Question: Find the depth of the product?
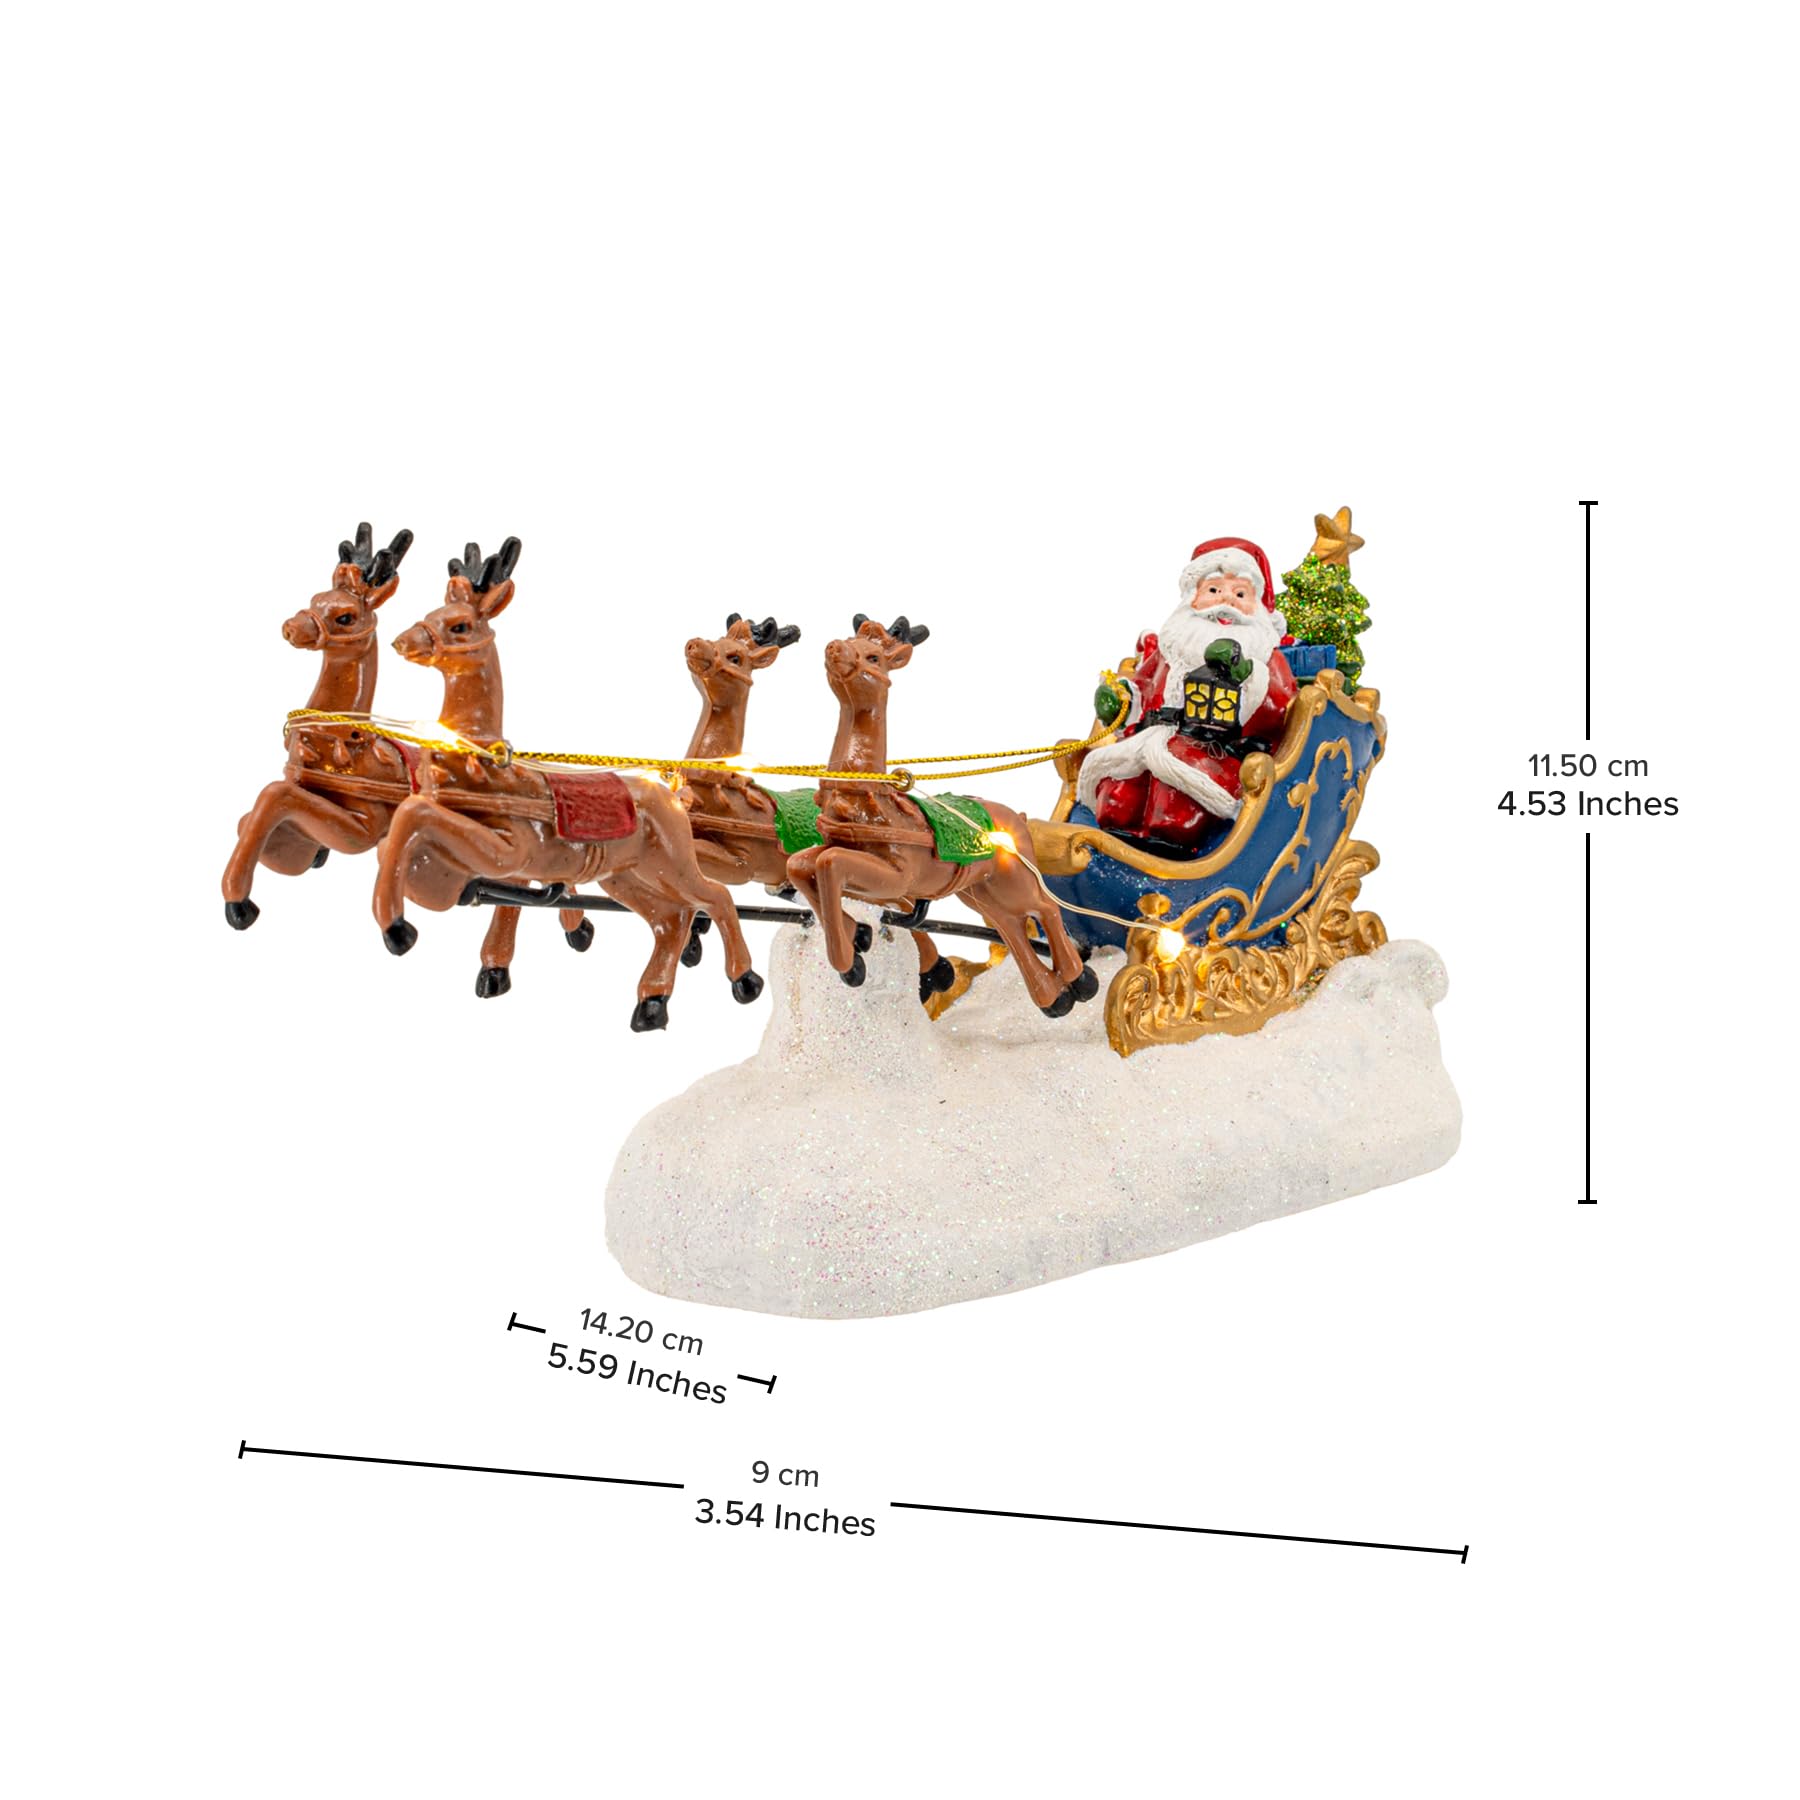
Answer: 5.59 inch